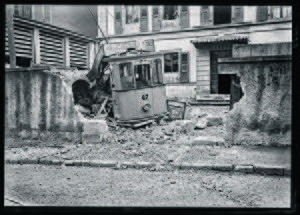
L'ancien tramway de Lausanne est un système de tramway qui a fonctionné dans la ville vaudoise de Lausanne, en Suisse entre 1896 et 1964. Ce réseau était composé, à son apogée, de 13 lignes totalisant 66,2 km de voies à écartement métrique. Il était exploité par la Société des tramways lausannois depuis sa création, sauf pour les lignes issues du rachat de la Compagnie des chemins de fer électriques régionaux du Jorat en 1910.